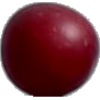
Label: Cherry Wax Red 1